Church of St. Luke and St. Matthew (Brooklyn)

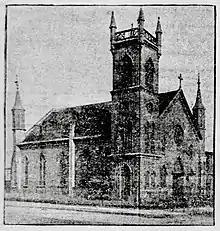
St. Matthew Episcopal Church.

In 1943, St. Luke's Protestant Episcopal Church was merged by order of the New York Supreme Court with St. Matthew's Episcopal Church, originally of Throop Avenue and then, after the merger with the Church of the Epiphany, of Tompkins Ave. at McDonough Street. The merged churches, under the name of the Church of St. Luke and St. Matthew, continued to worship in the building of St. Luke's on Clinton Ave. with Charles Banks as organist. St. Matthew's Church brought a stained glass window of the Apostle Matthew from its previous building, which was installed in the chapel of the present building.